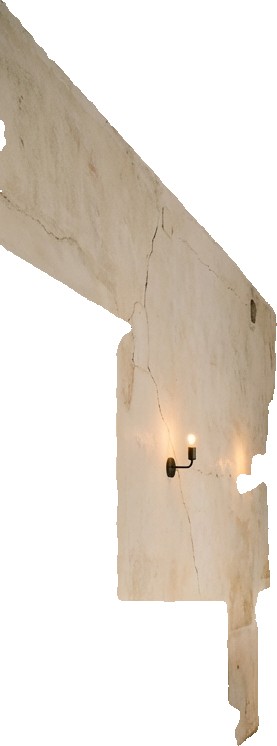
Surface category: wall